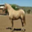
Label: horse